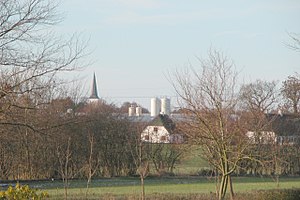
Øster Sottrup / Historie
Fortid og nutid
Øster Sottrup er en landsby i Sønderjylland med ca. 100 indbyggere, beliggende på Sundeved øst for Vester Sottrup og 8 kilometer nordvest for Sønderborg. Landsbyen ligger på halvøen Sundeved og tilhører Sønderborg Kommune og Region Syddanmark. I peroden 1970 til 2006 var landsbyen en del af Sundeved Kommune.